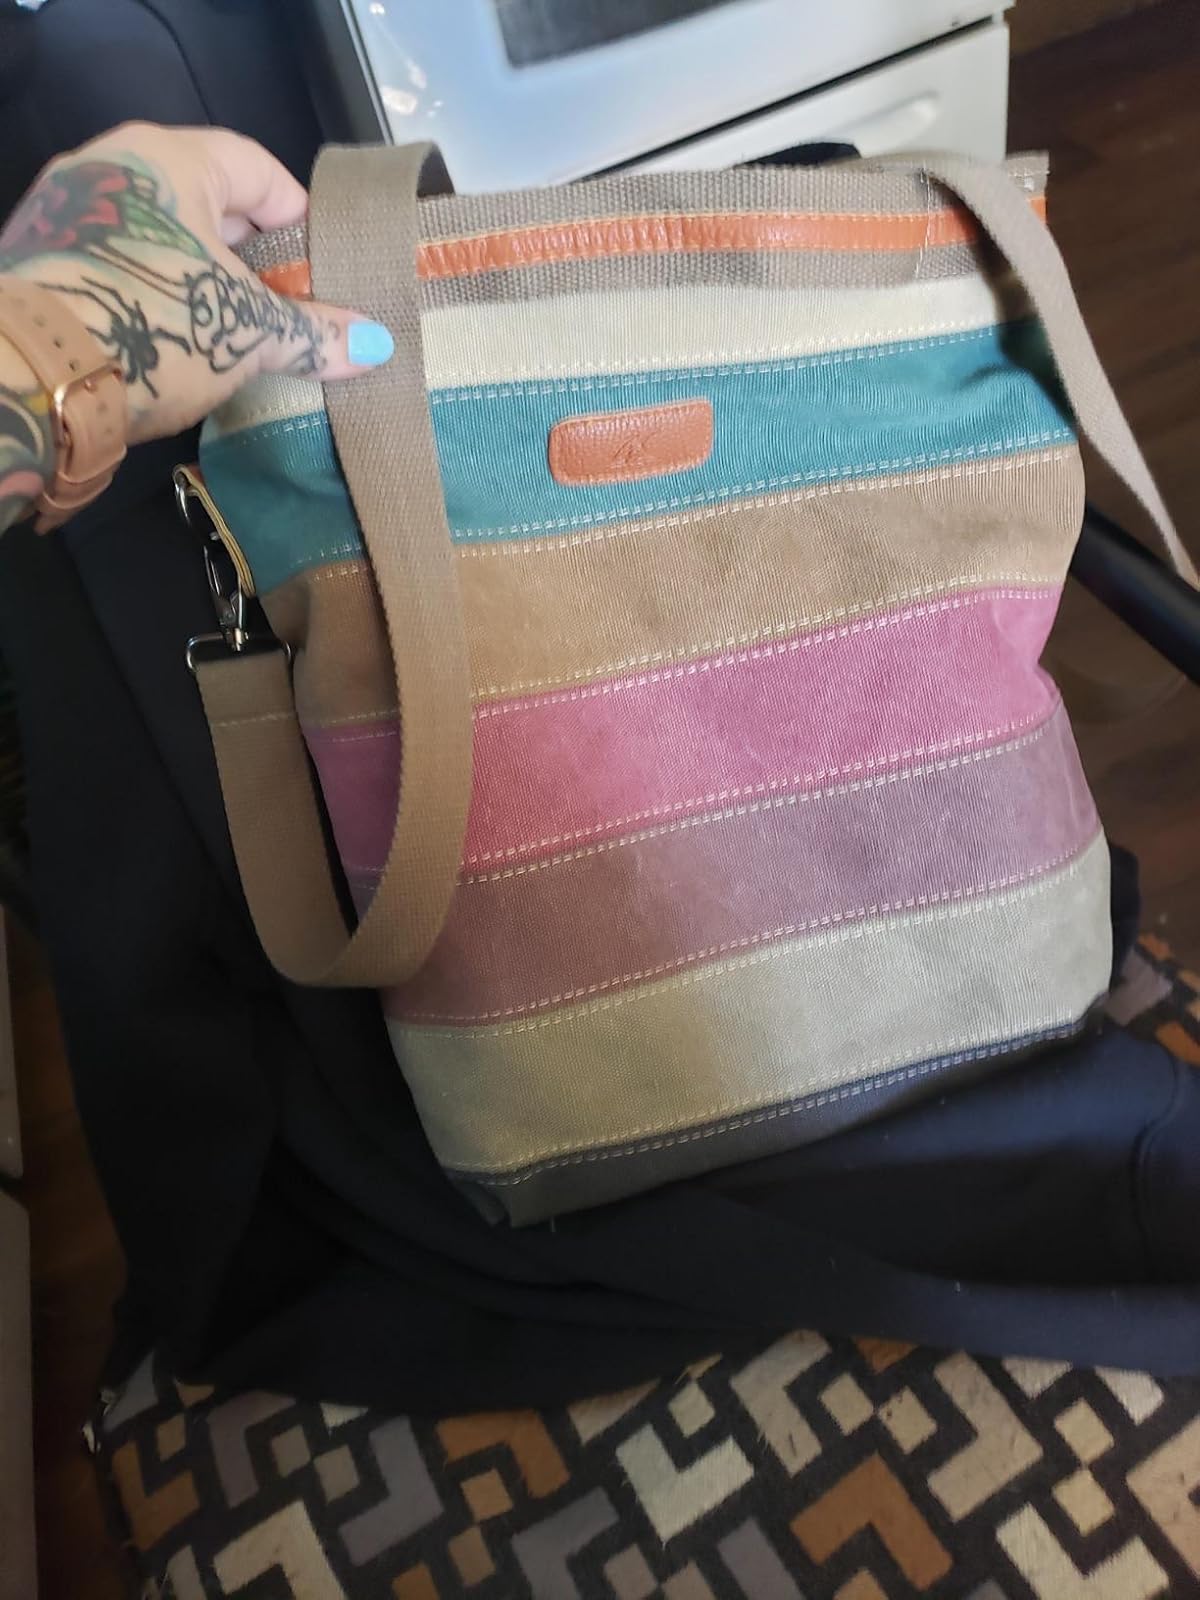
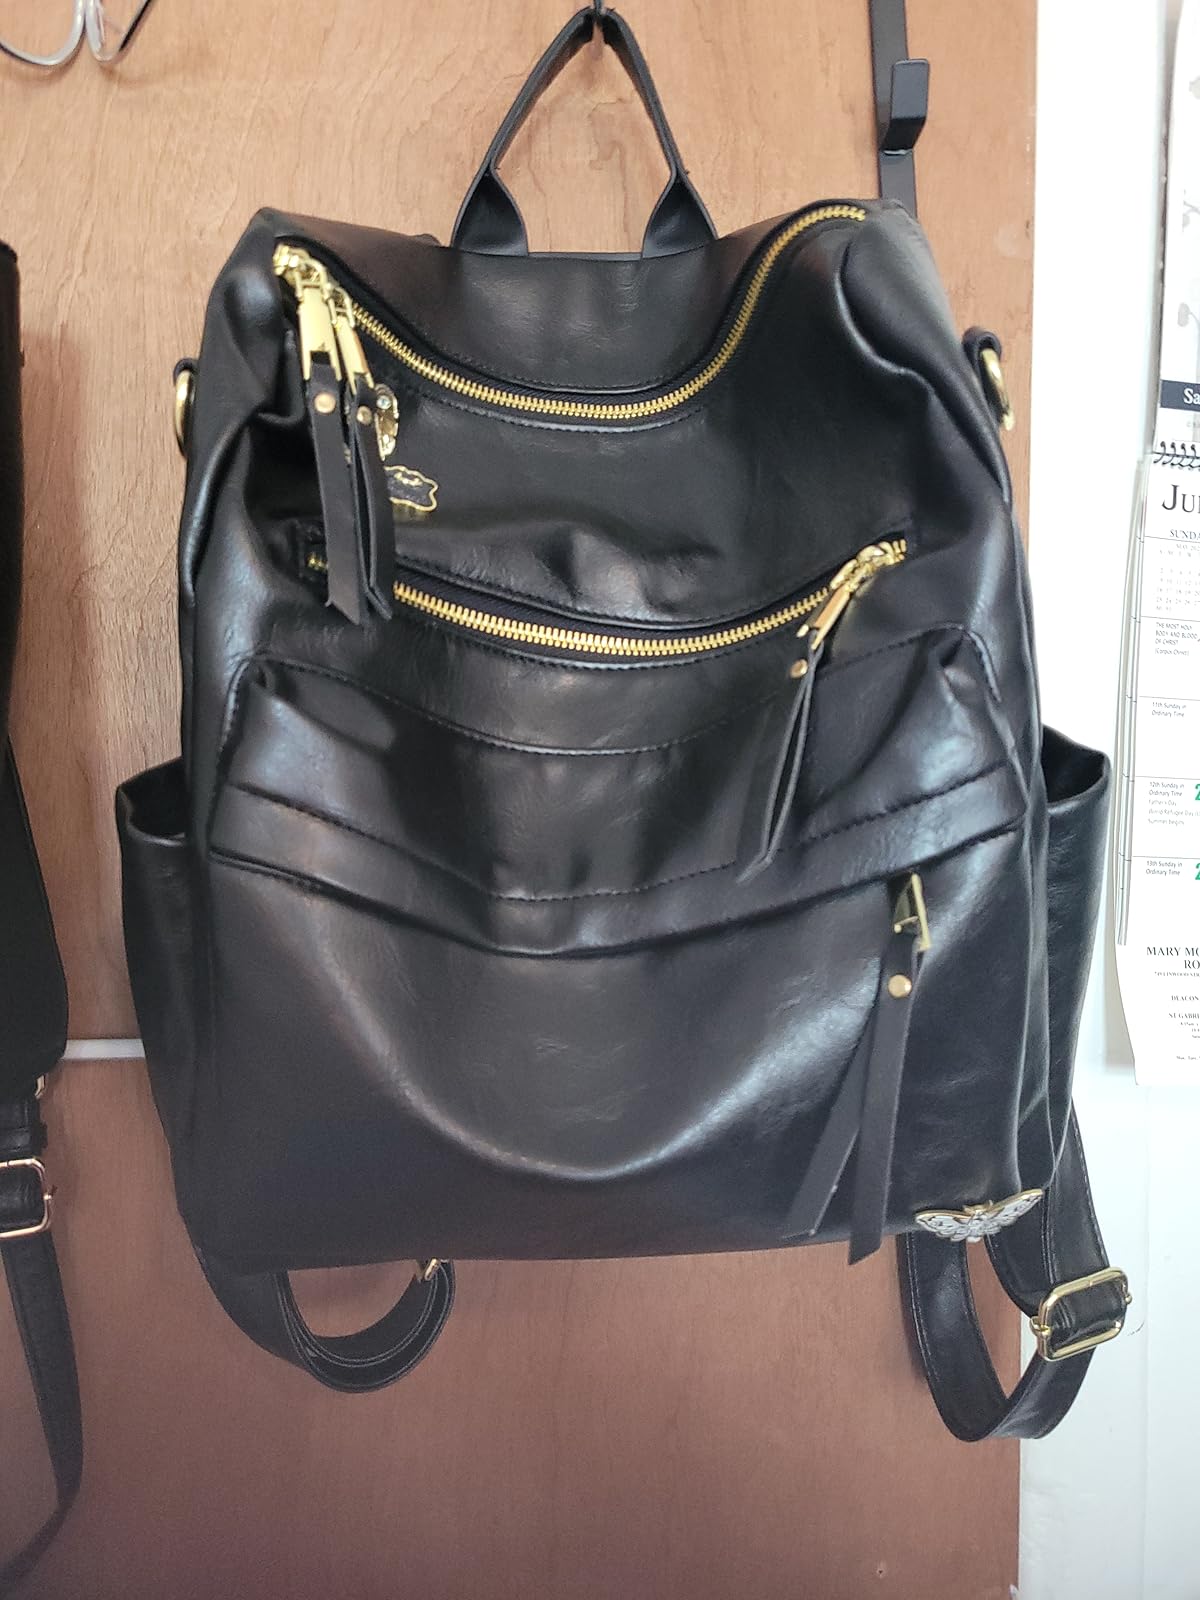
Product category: accessories_handbag
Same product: no